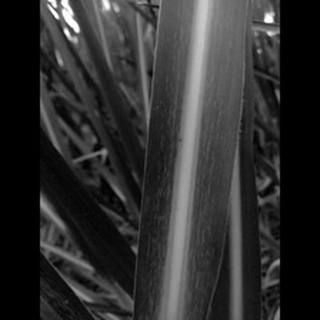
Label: sugarcane_mosaic